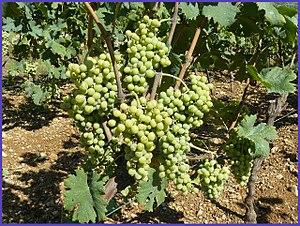
Raisin - Servan- Valbonne- Alpes-Maritimes
Le servan, ou servant, est un raisin de table tardif dont le terroir se situait exclusivement dans les communes de Valbonne, Plascassier, Opio et Biot dans les Alpes-Maritimes.